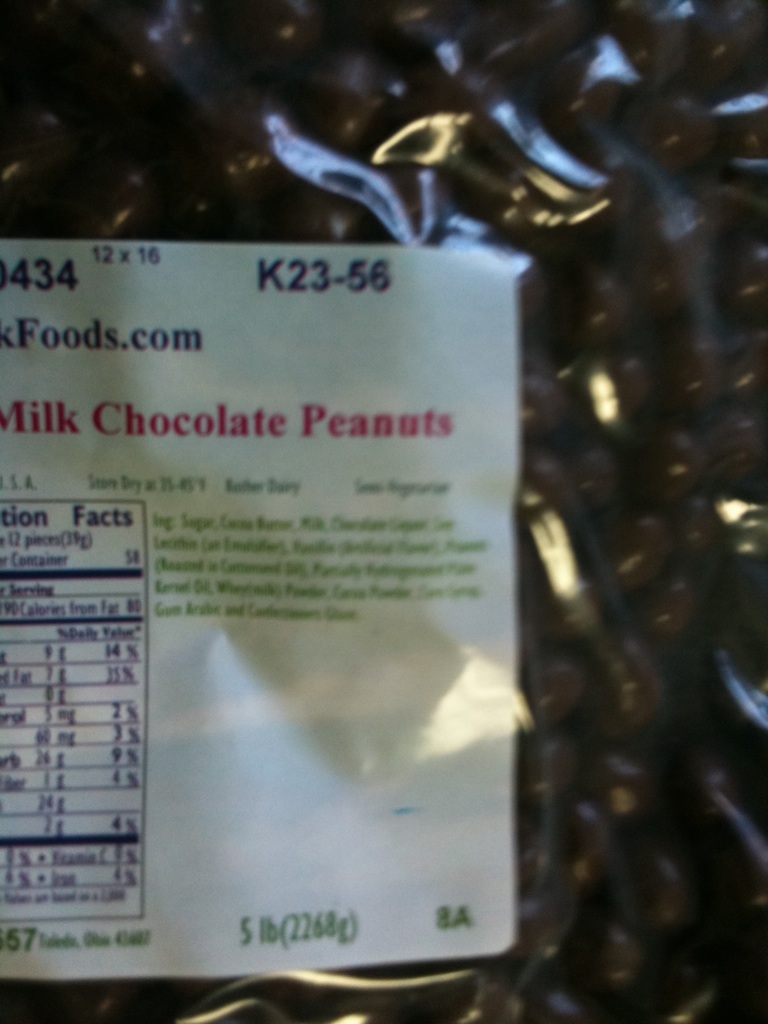Question: What is this item?
Answer: milk chocolate peanuts